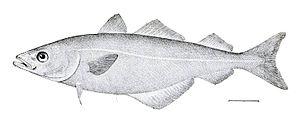
Le lieu noir, aussi dénommé colin et parfois encore appelé colin noir est une espèce de poissons prédateurs appartenant à la famille des Gadidae.
Le genre Pollachius concerne deux espèces de poissons marins de la famille des Gadidae. Ils peuvent être appelés Lieu ou Colin.
La pêche en Islande est une activité économique importante pour l'Islande dont le secteur primaire représente 8 % du PIB et 60 % des exportations.